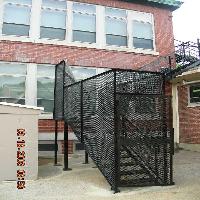
Weather: cloudy or overcast